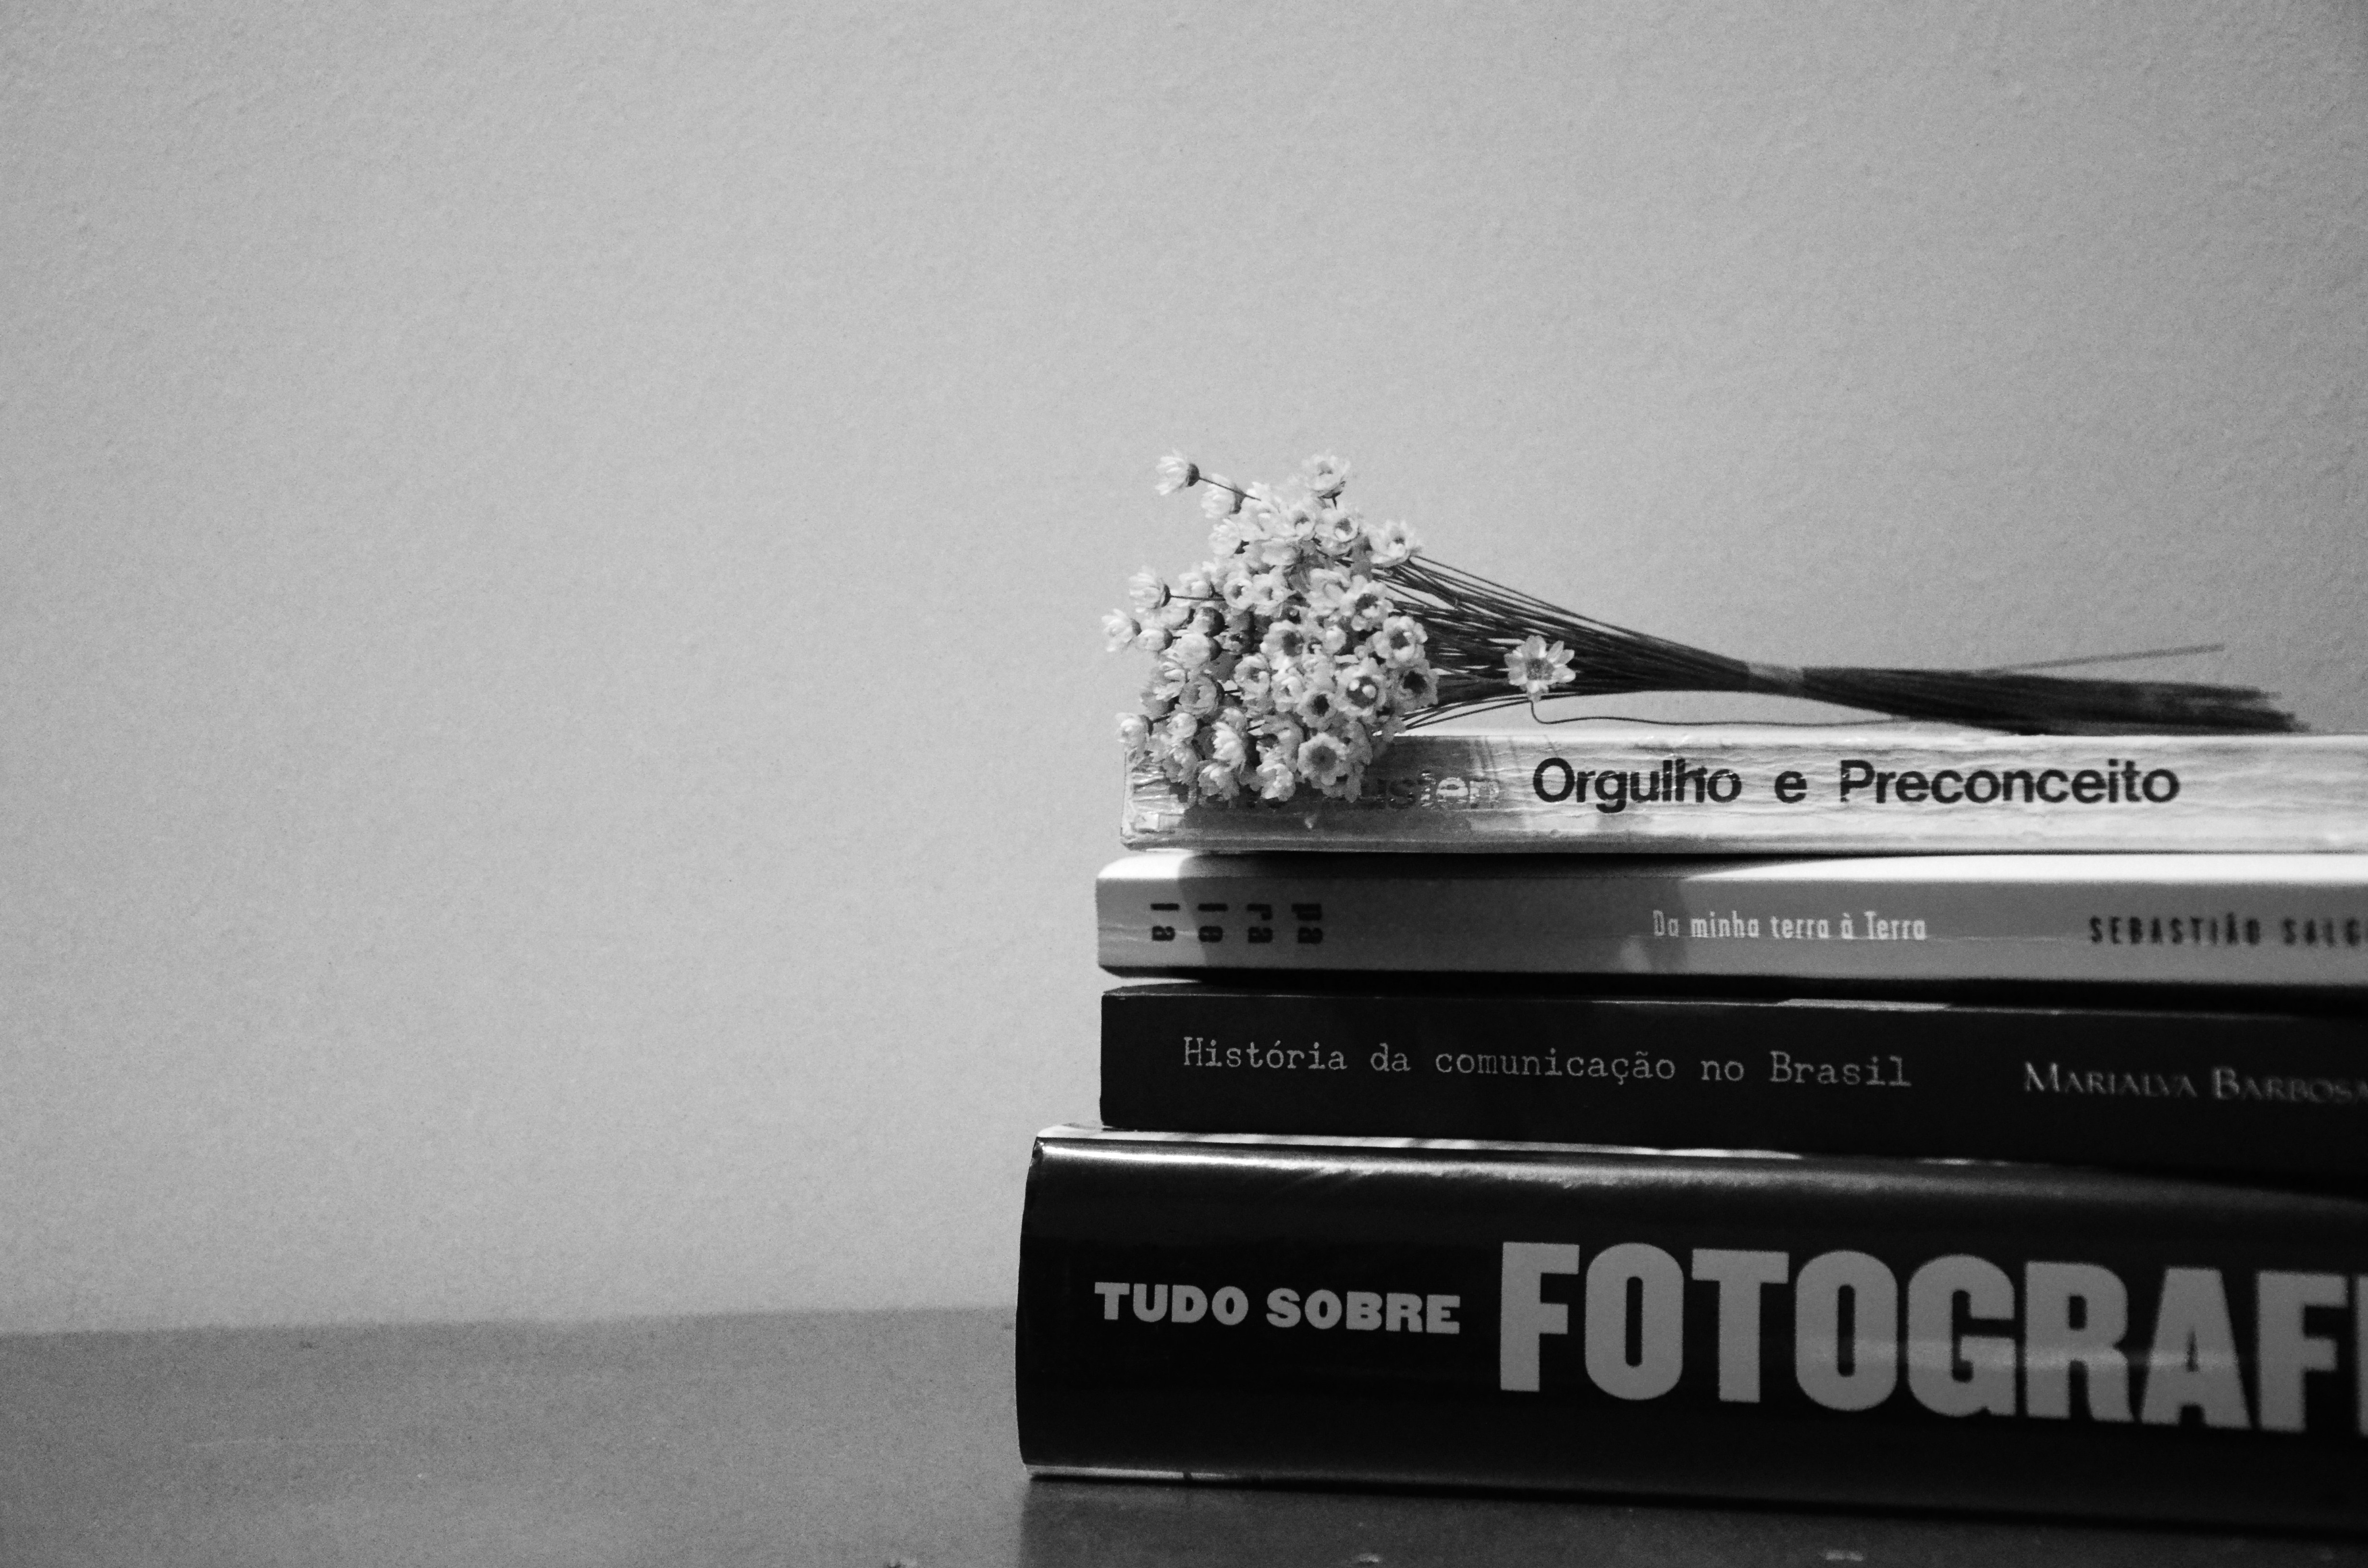
black and white, white, black, monochrome, flowers, literature, books, footwear, image, shape, monochrome photography